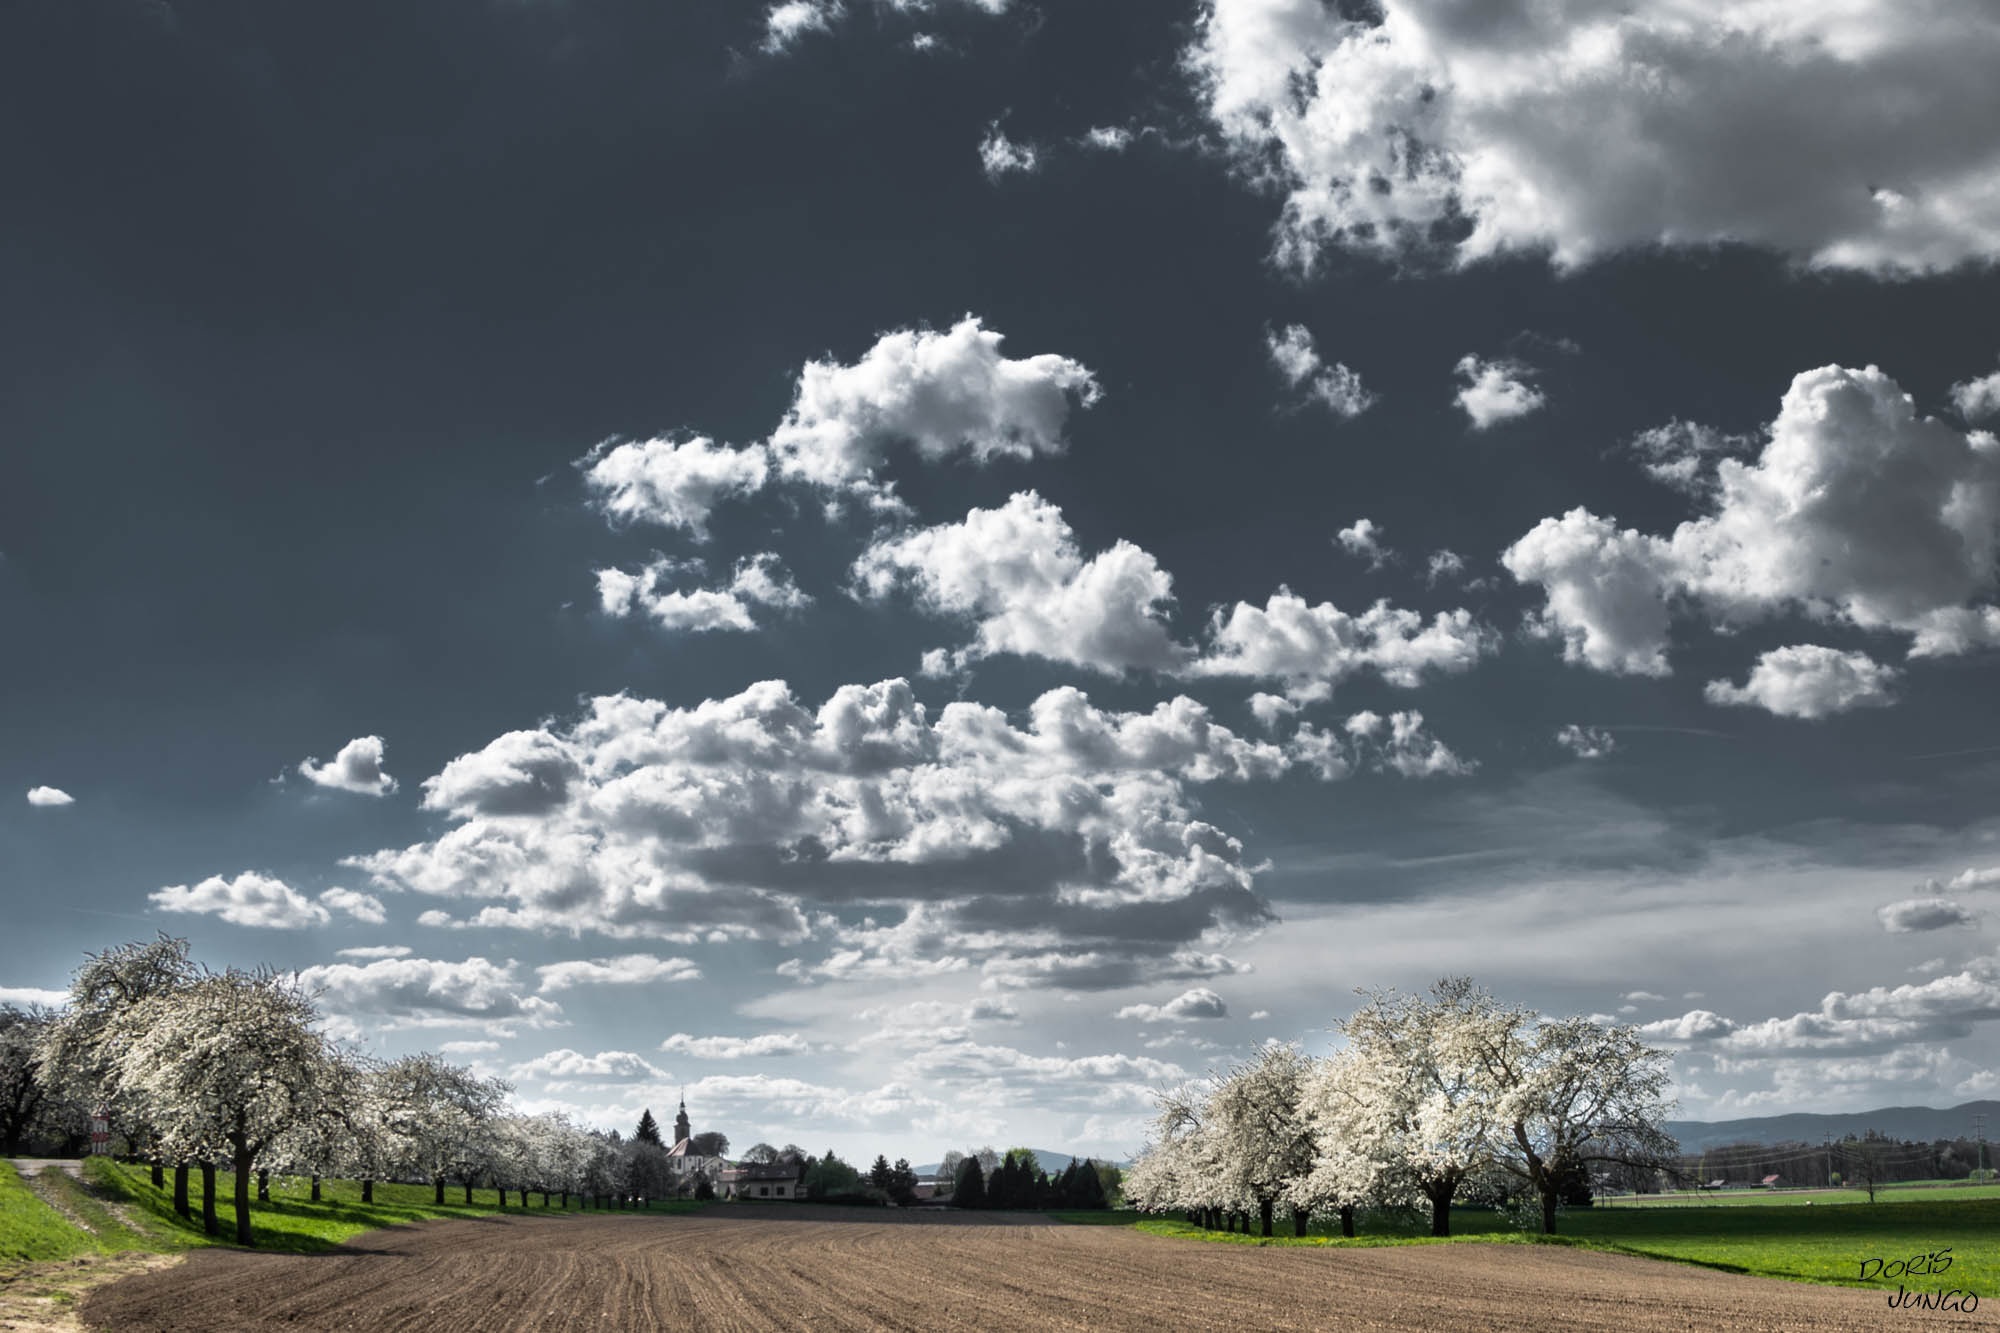
tree, nature, horizon, cloud, black and white, sky, field, meadow, prairie, sunlight, spring, cumulus, monochrome, plain, trees, clouds, grassland, flowering, cherry, flowering tree, rural area, cherry blossoms, meteorological phenomenon, monochrome photography